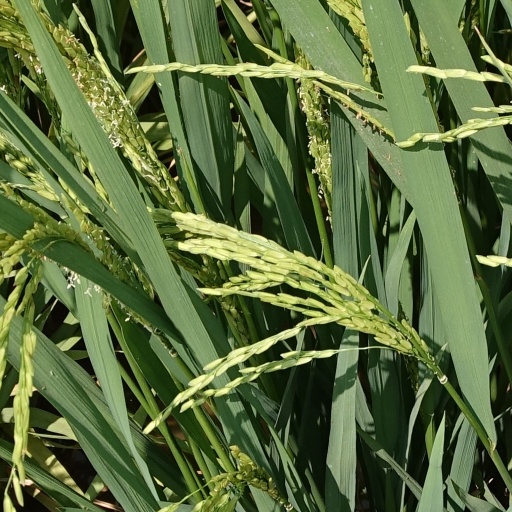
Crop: rice